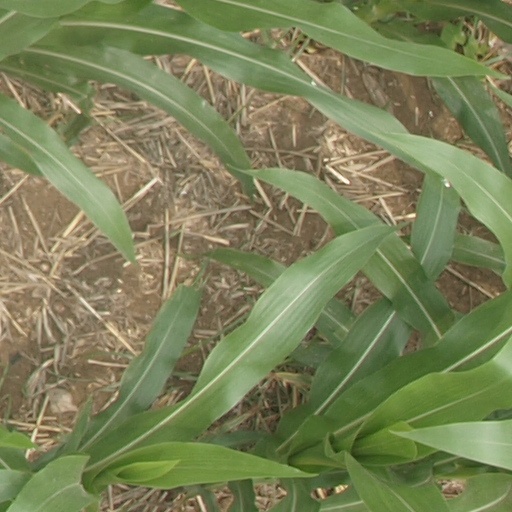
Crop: maize; corn